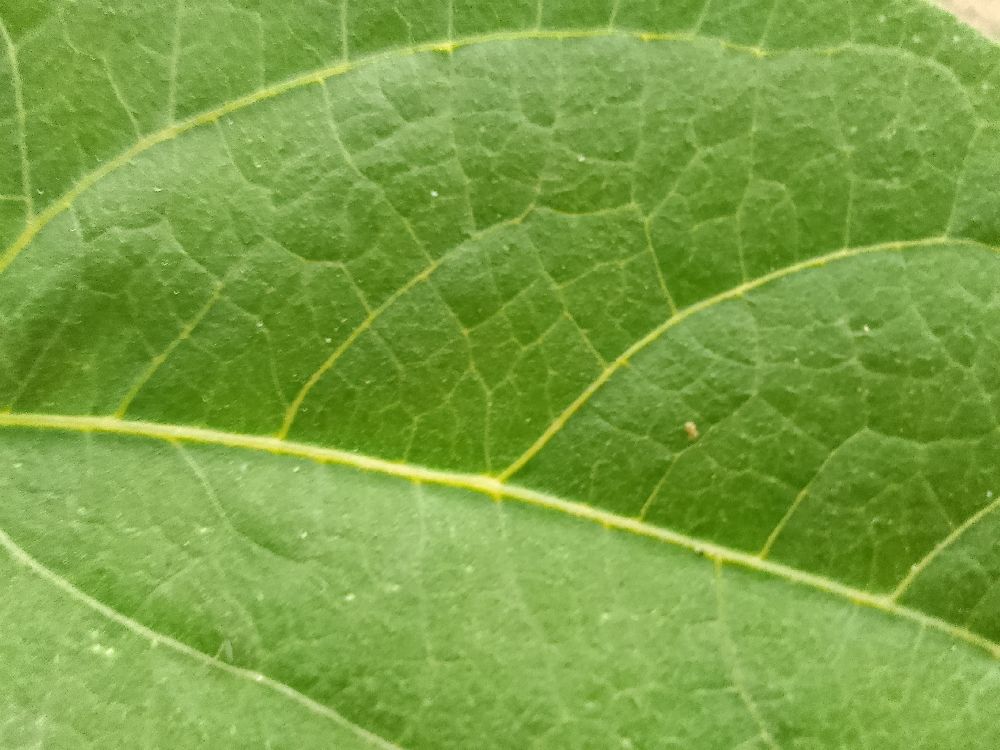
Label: healthy